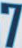
Number: 7